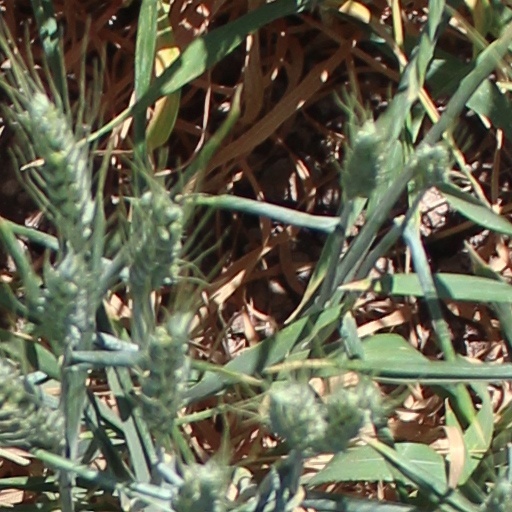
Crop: wheat